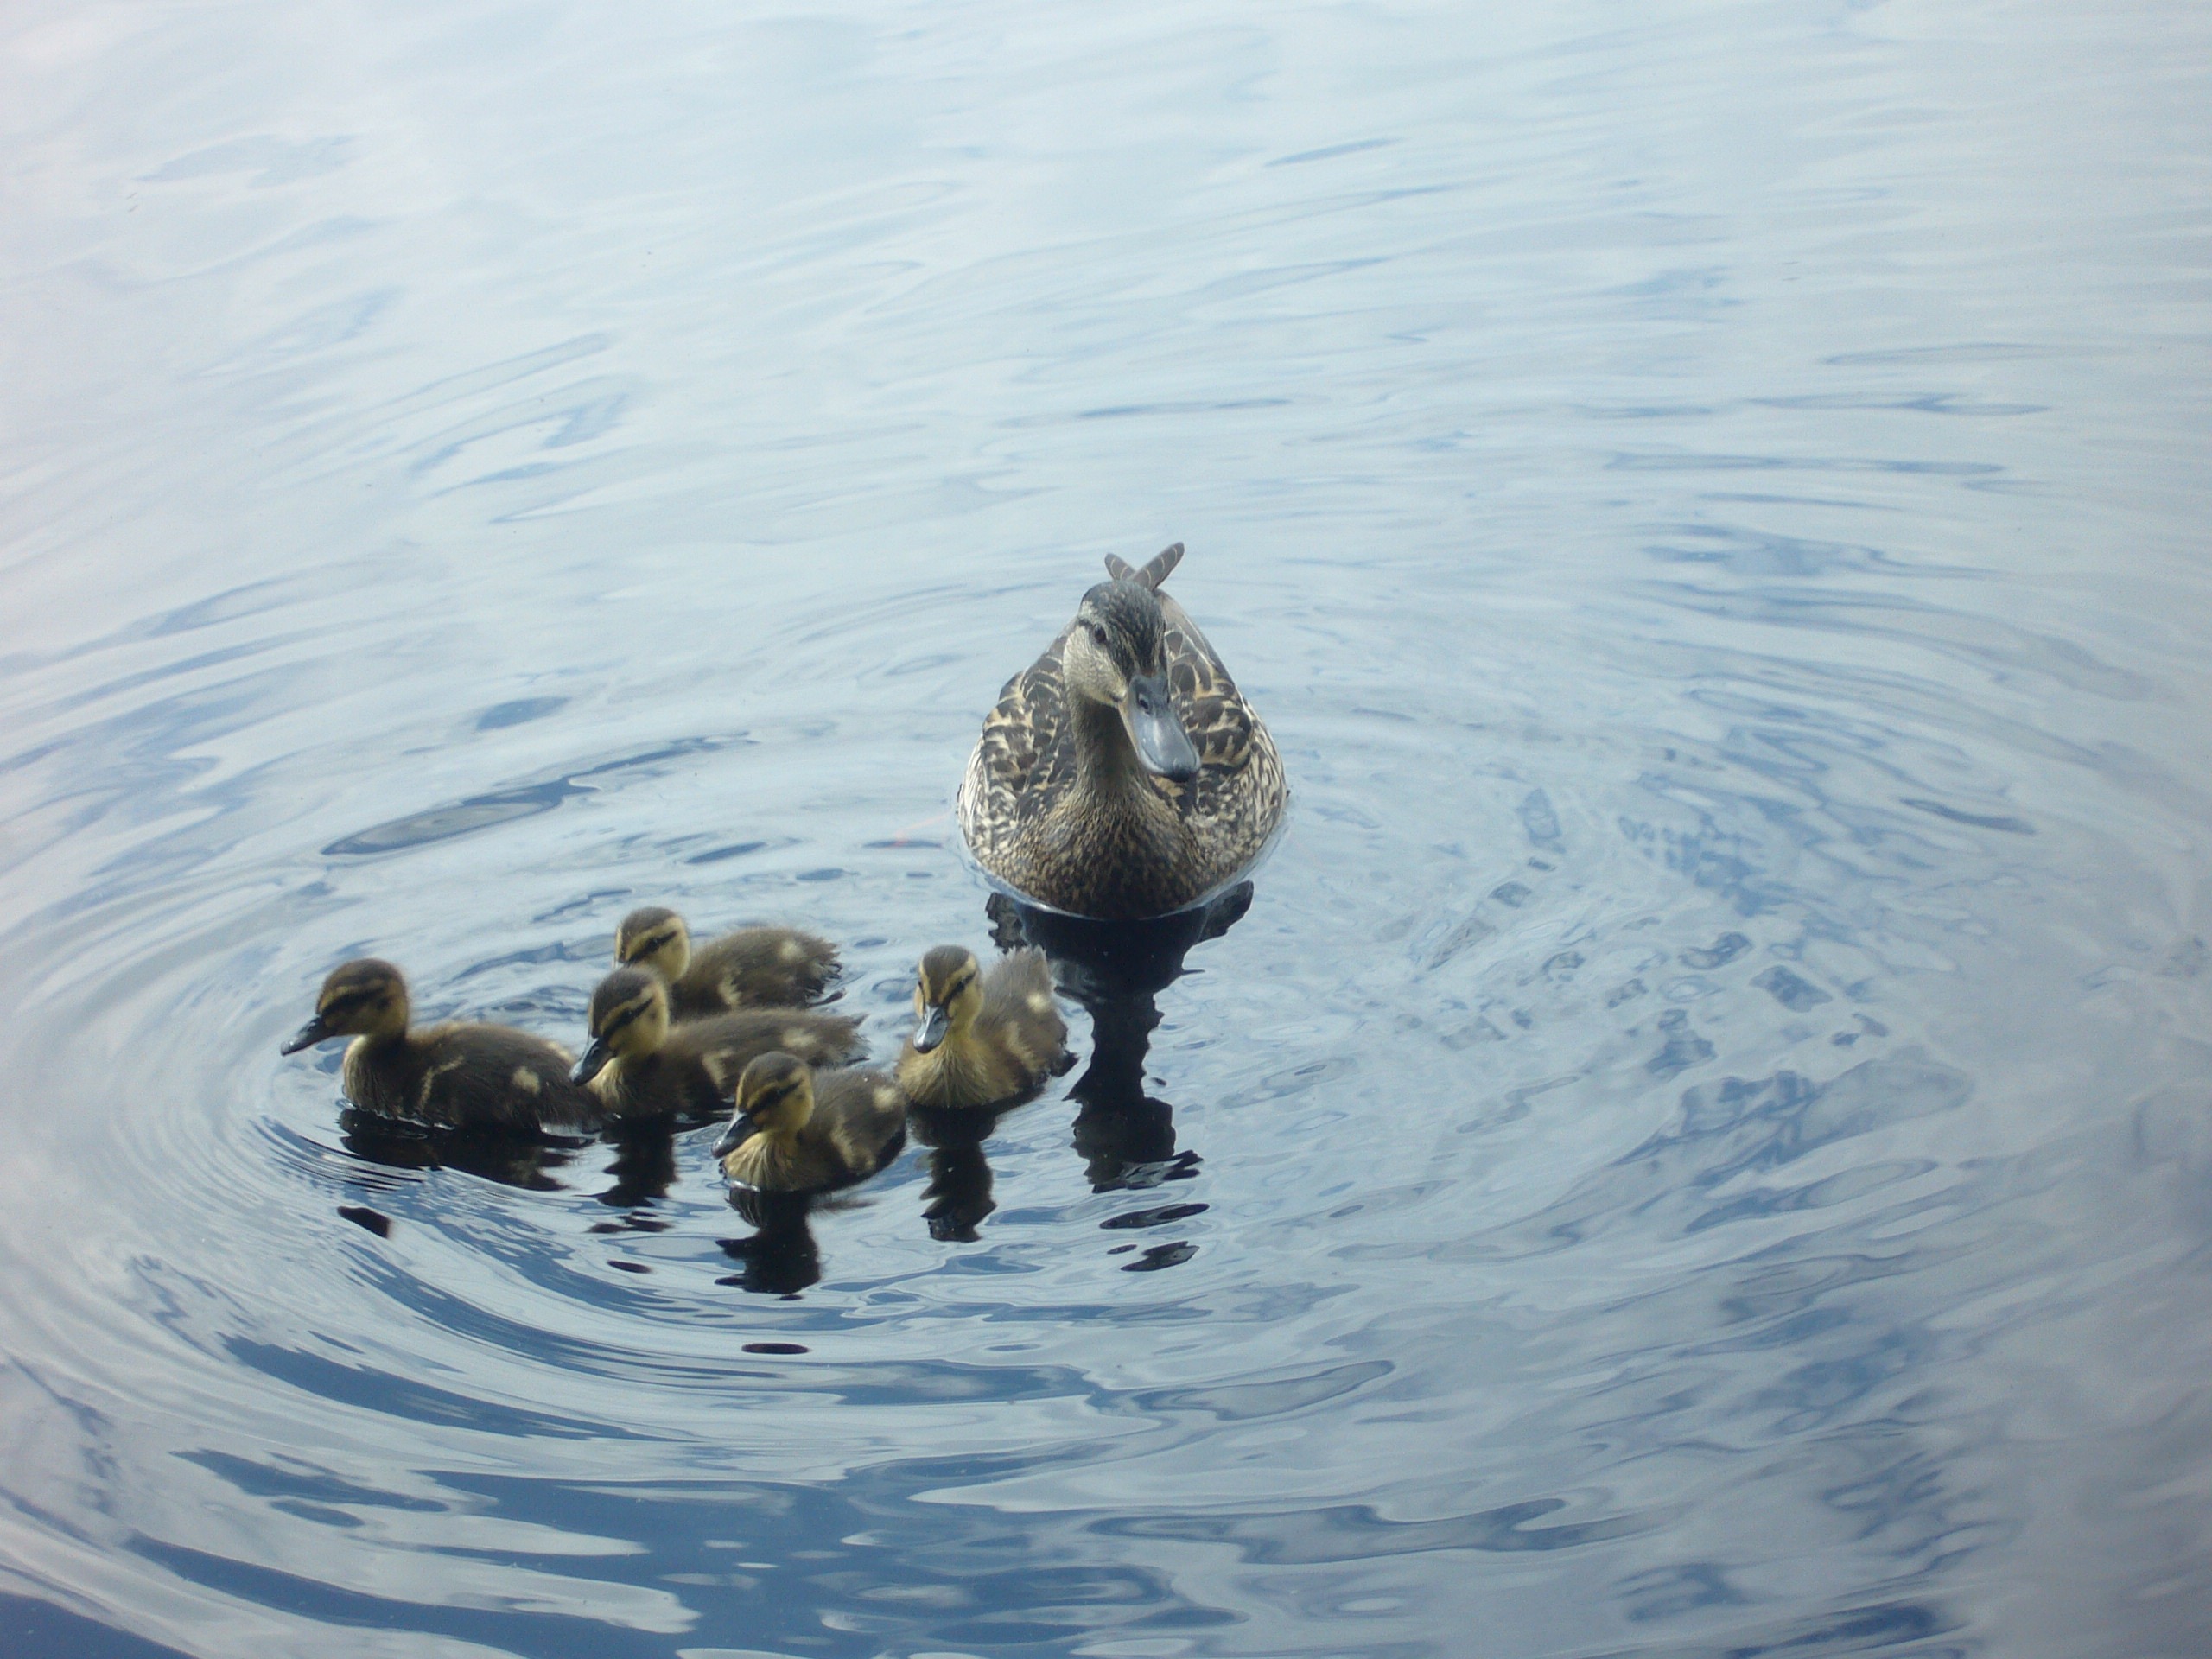
water, bird, lake, female, wildlife, reflection, duck, vertebrate, switzerland, ducks, waterfowl, water bird, mallard, mallard duck, ducks geese and swans, nestlings, kacssa